List of JAG characters

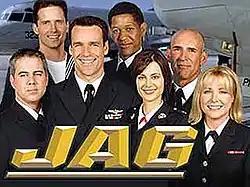

This is an overview of the regular and recurring characters of long-running series "JAG".